Tibet Policy and Support Act

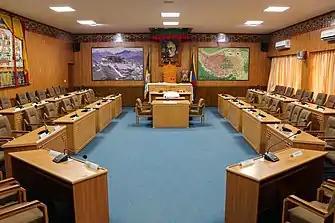
Parliament chamber of the Central Tibetan Administration or Tibetan Government-in-Exile in Dharamshala, India

The Tibetan Policy and Support Act is a federal law that outlines United States policy on Tibet.